Nashville Brewing Company

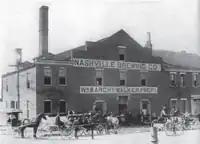
Photograph of the old Nashville Brewing Company facility circa 1885.

The city of Nashville, Tennessee was designated to be the capital of the state in 1843. This prompted a population boom, including a number of German immigrants who came to the area in the 1850s with a cultural preference for beer drinking, contributing to the growth of a market for beer that was more freshly brewed then the product that could typically be imported from other states. Among these immigrants was Jacob Stifel, who in 1859 opened a small brewery, which would eventually become the Nashville Brewing Company, and which was "the first production brewery in Nashville". The company's facilities were initially located on South High Street, which later became Sixth Avenue South.